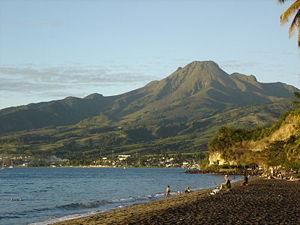
Montagne Pelée en Martinique vue du Carbet